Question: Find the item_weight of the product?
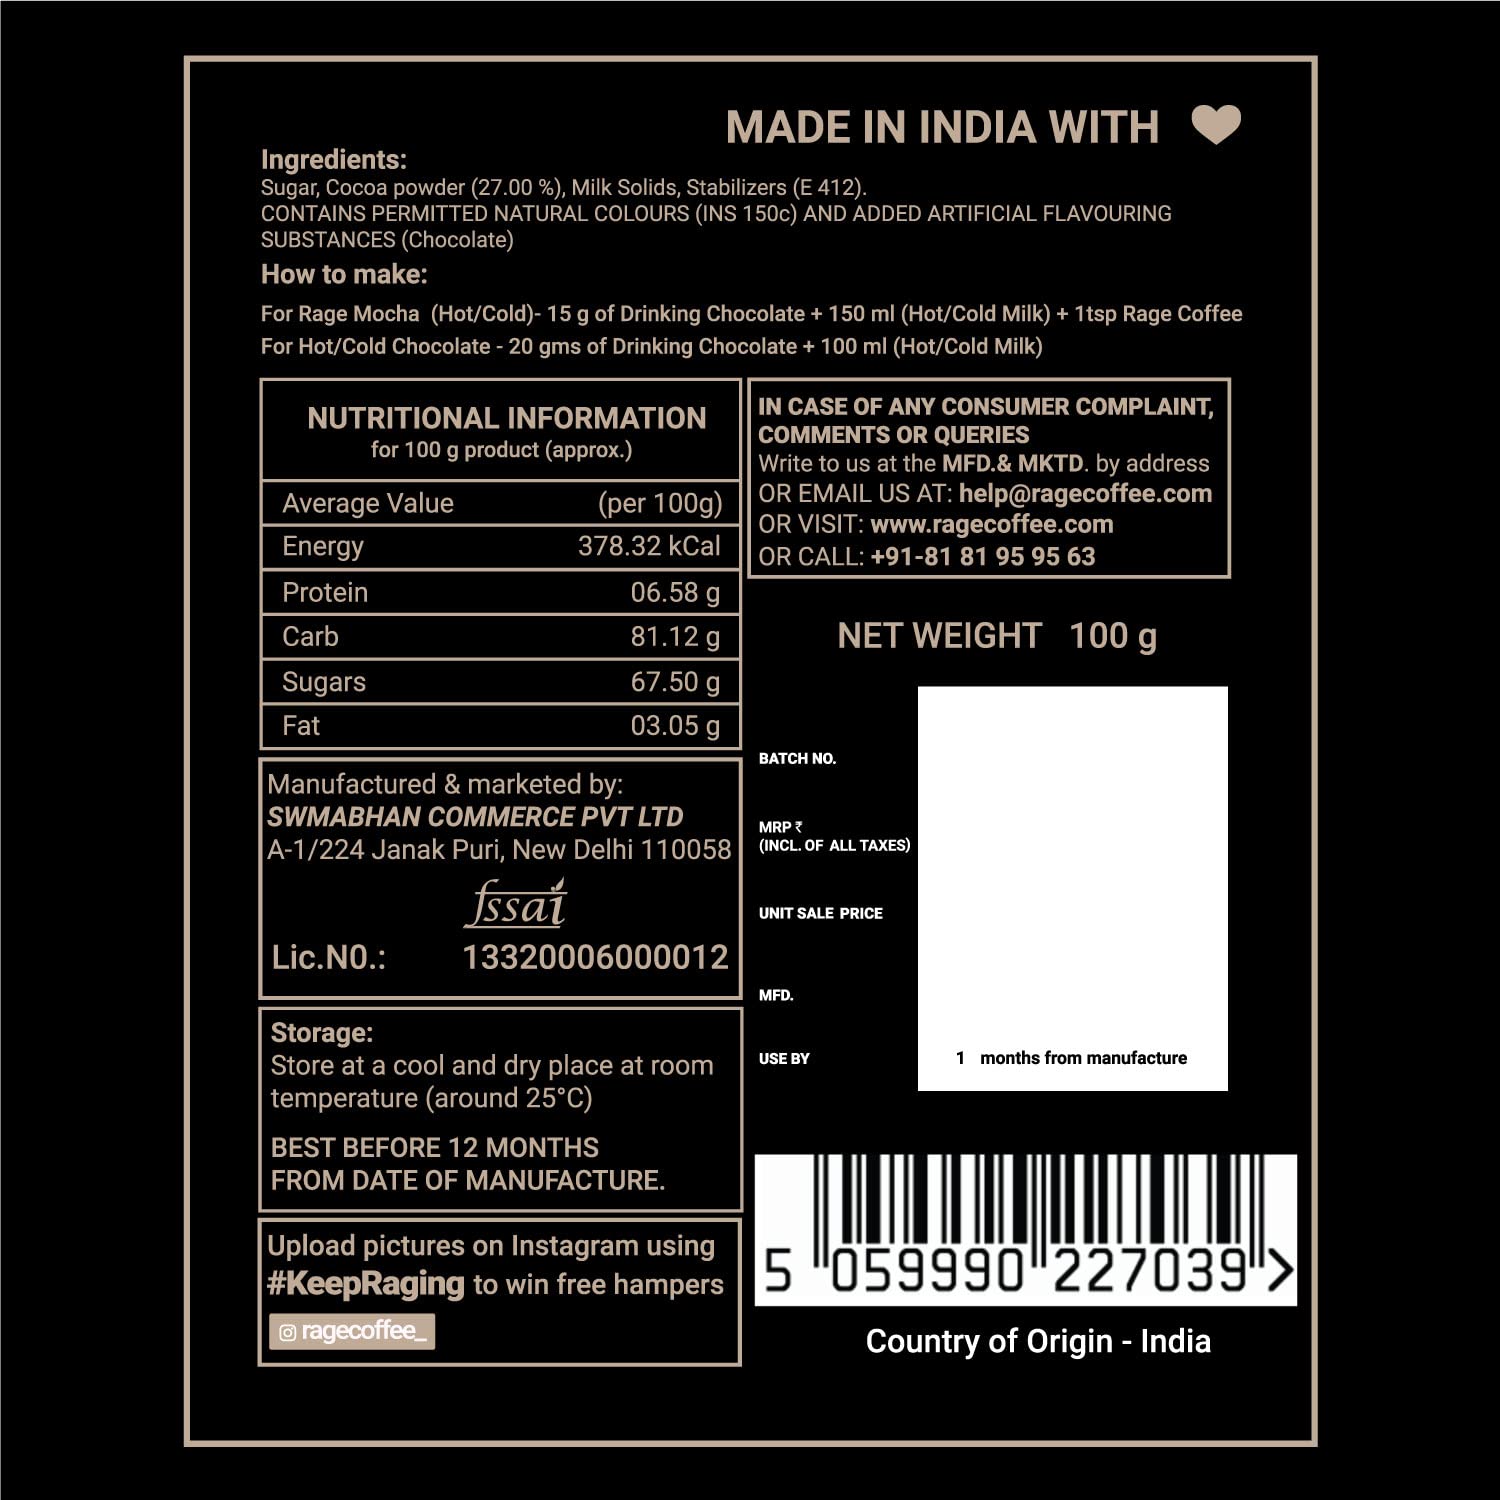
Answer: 100.0 gram